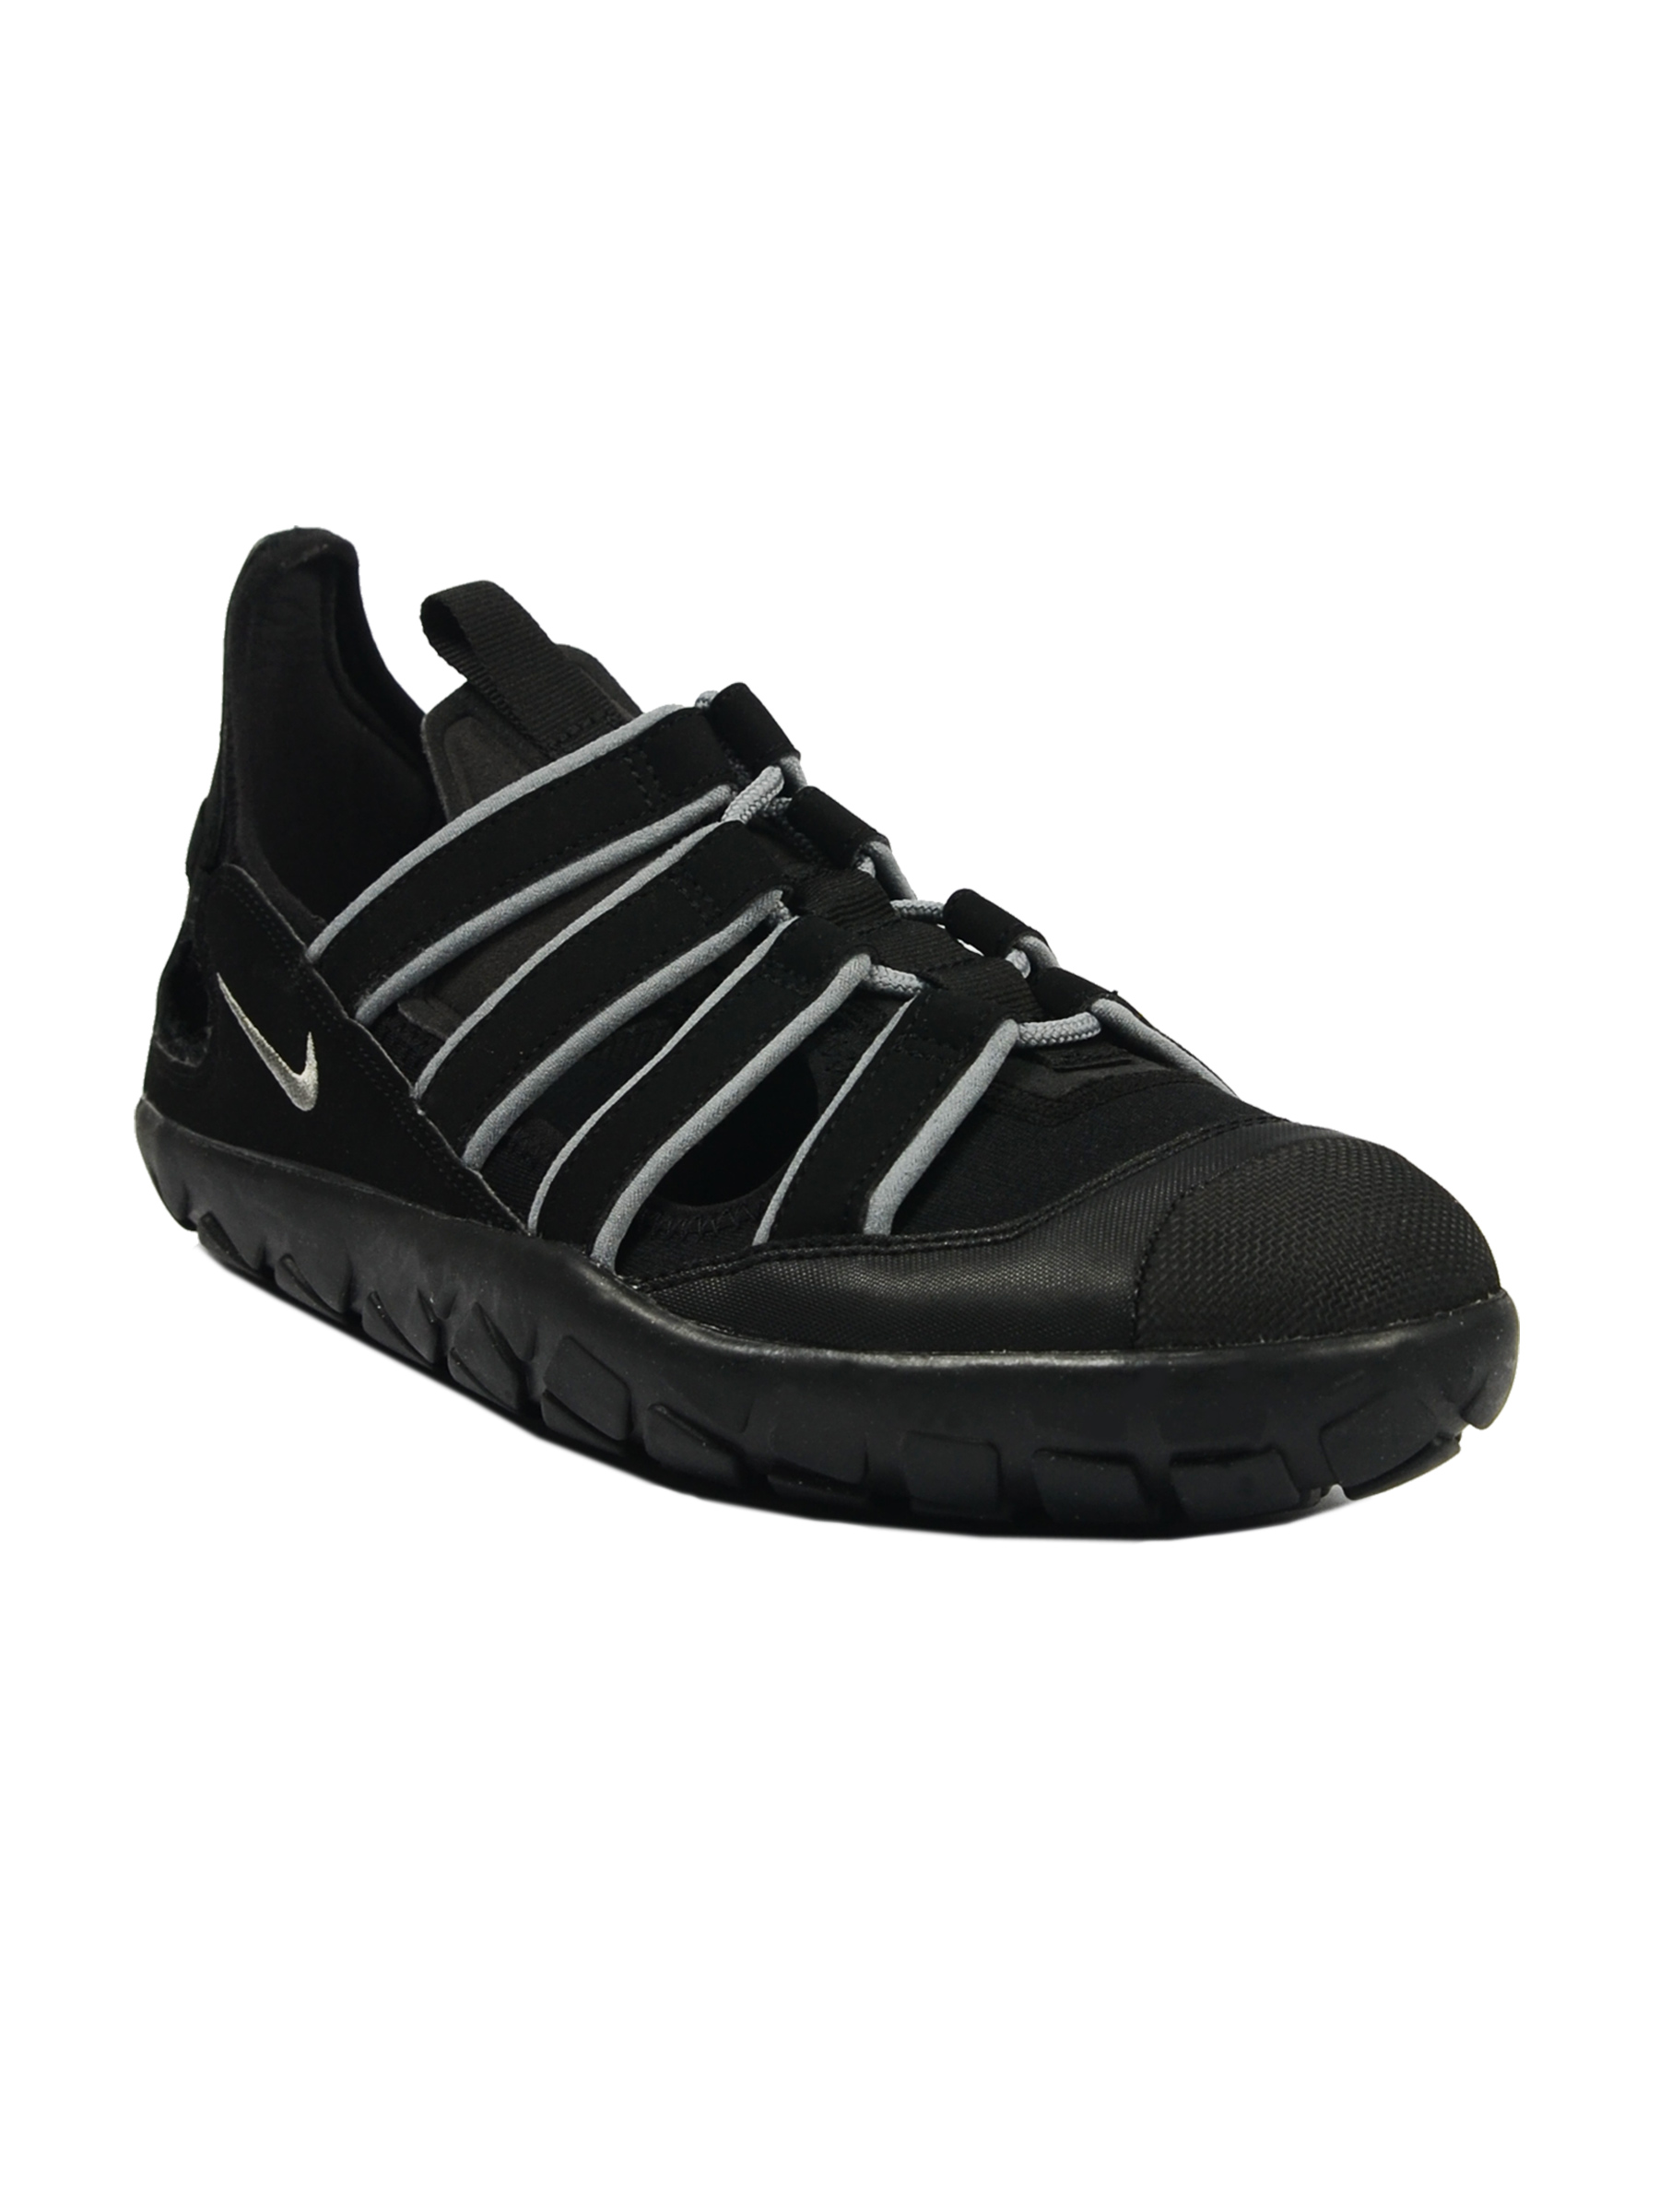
Nike Men's Air Moc Vent Black Shoe
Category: Footwear / Shoes / Sports Shoes
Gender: Men
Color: Black
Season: Summer 2011
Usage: Sports